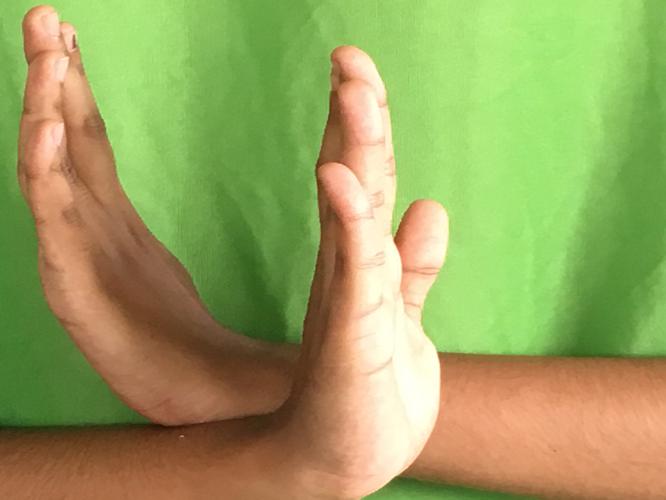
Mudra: Swastikam
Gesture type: double_hand